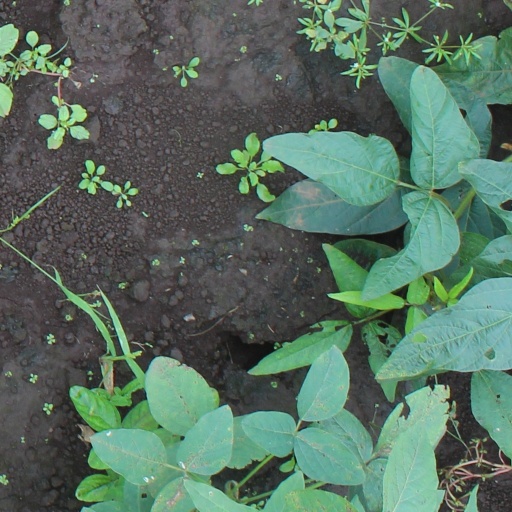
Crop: soybean